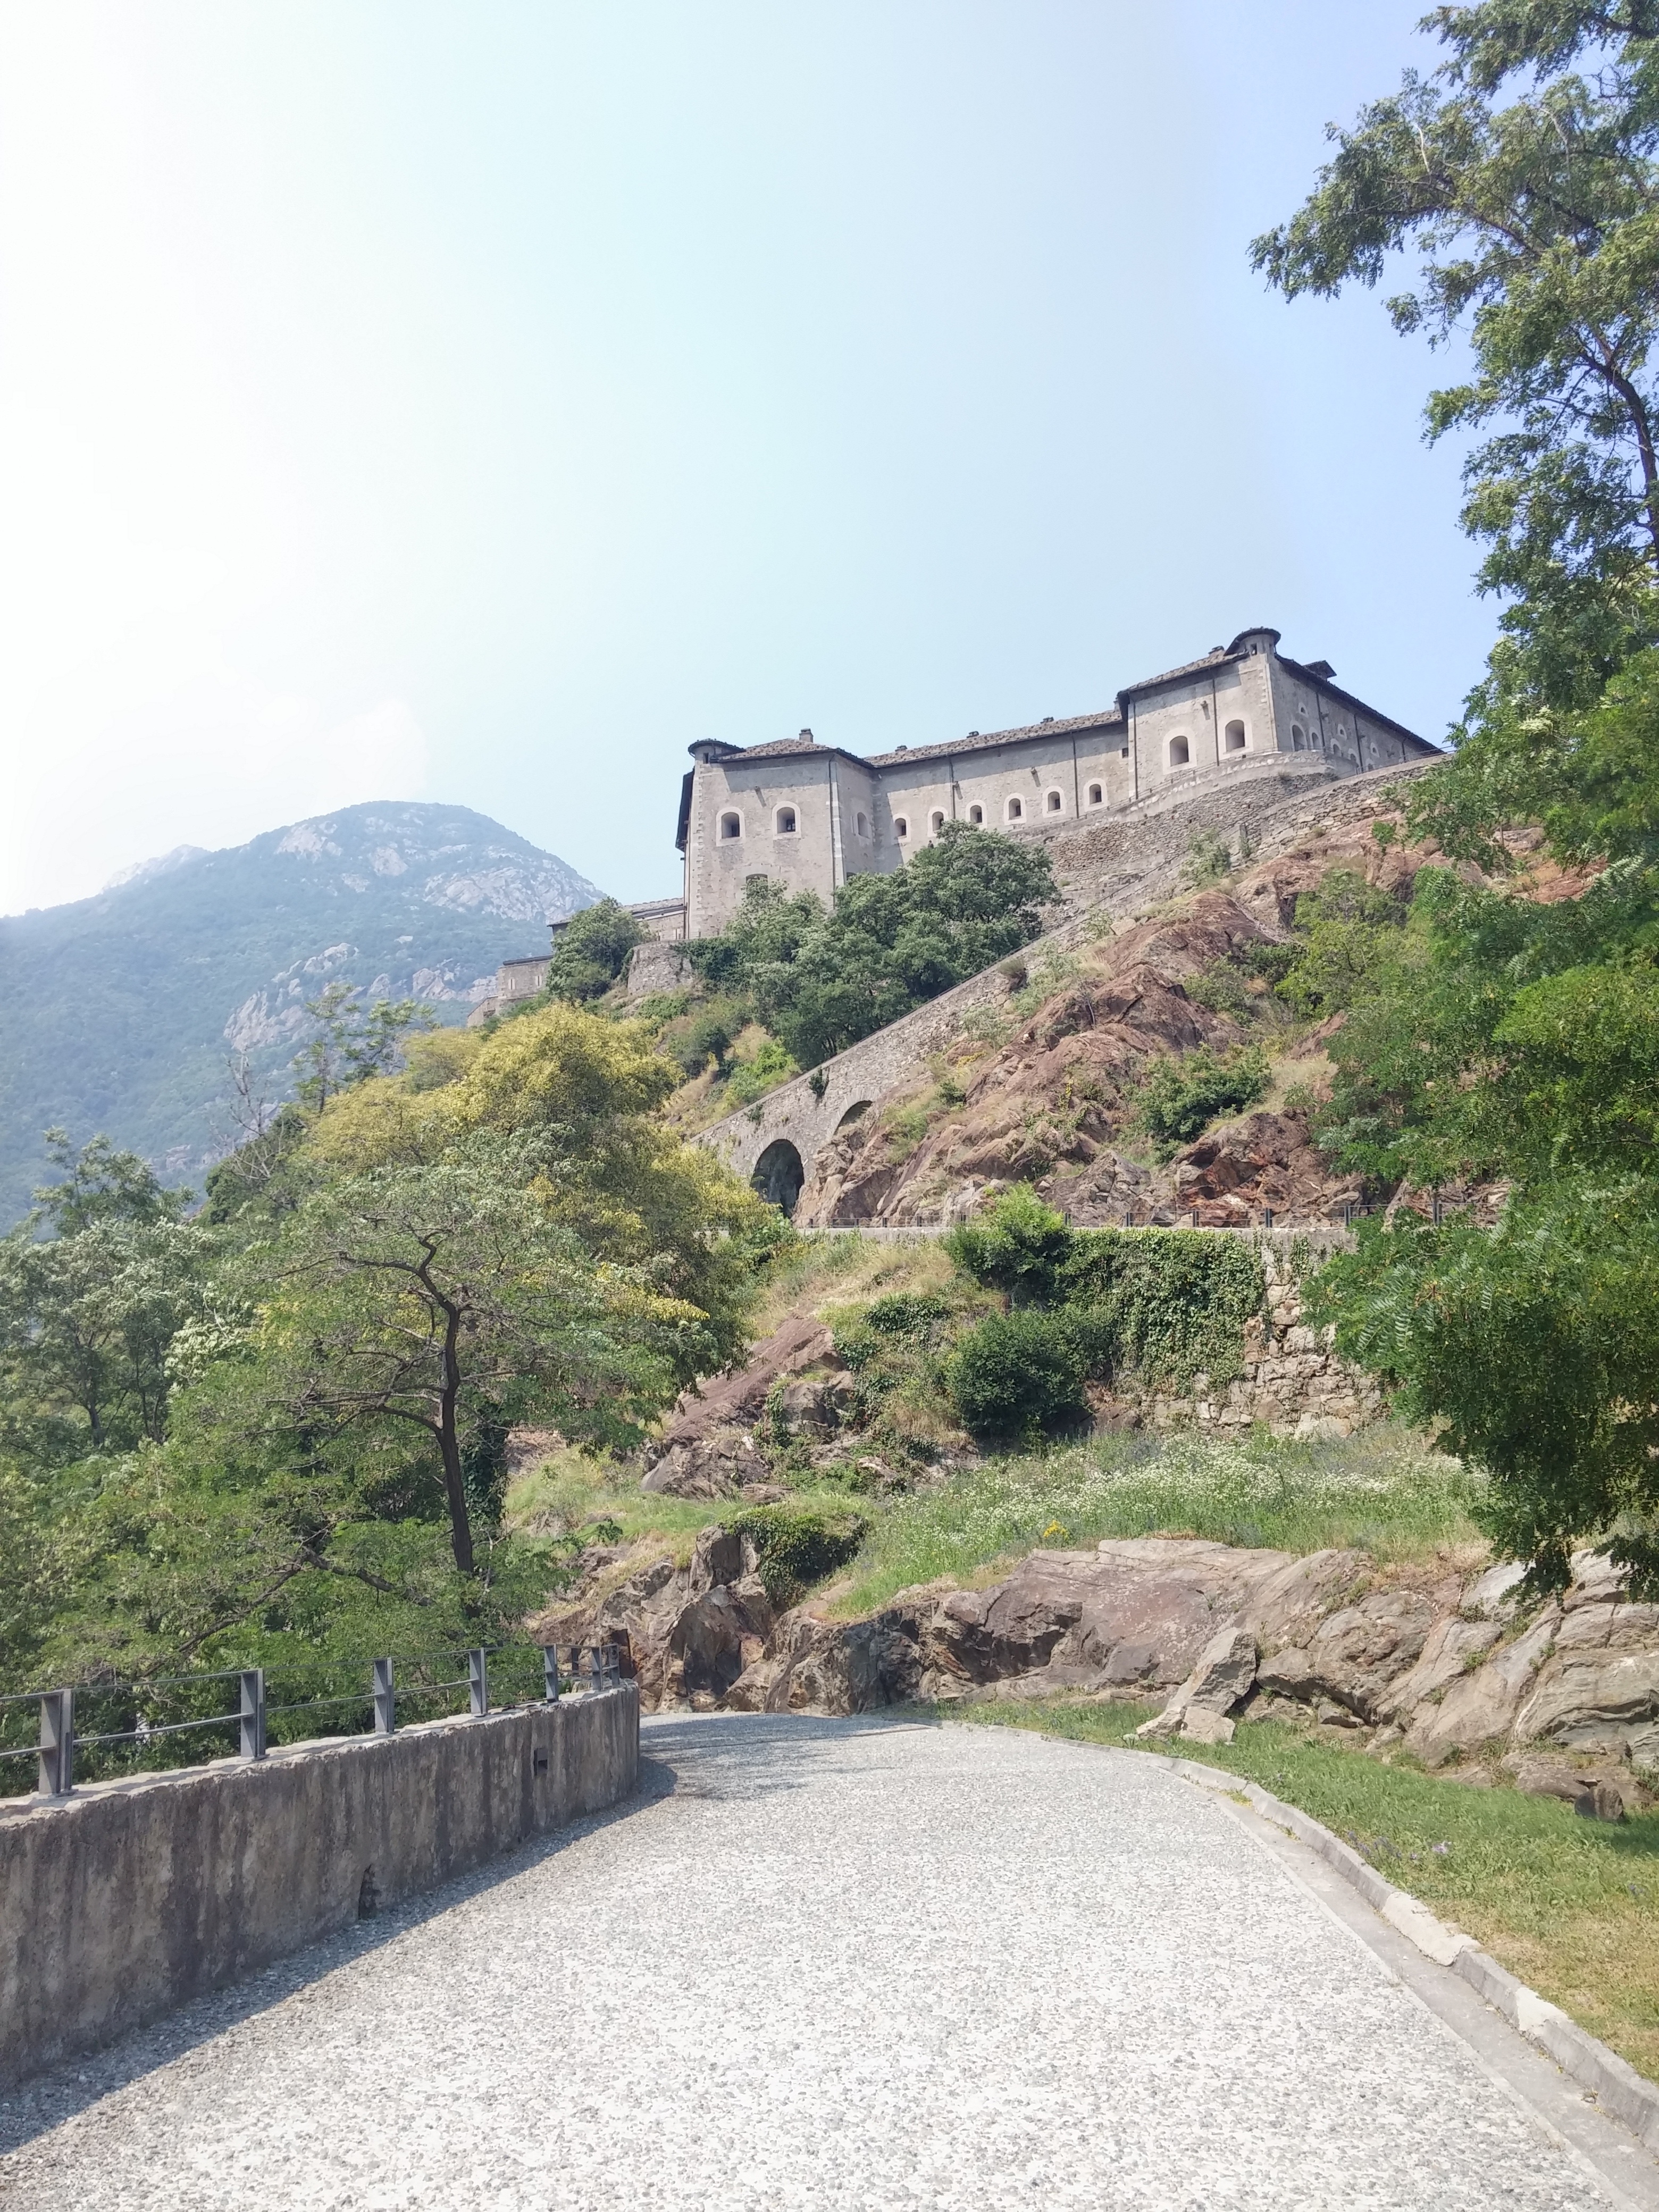
town, village, europe, castle, reservoir, fortification, waterway, italia, estate, bard